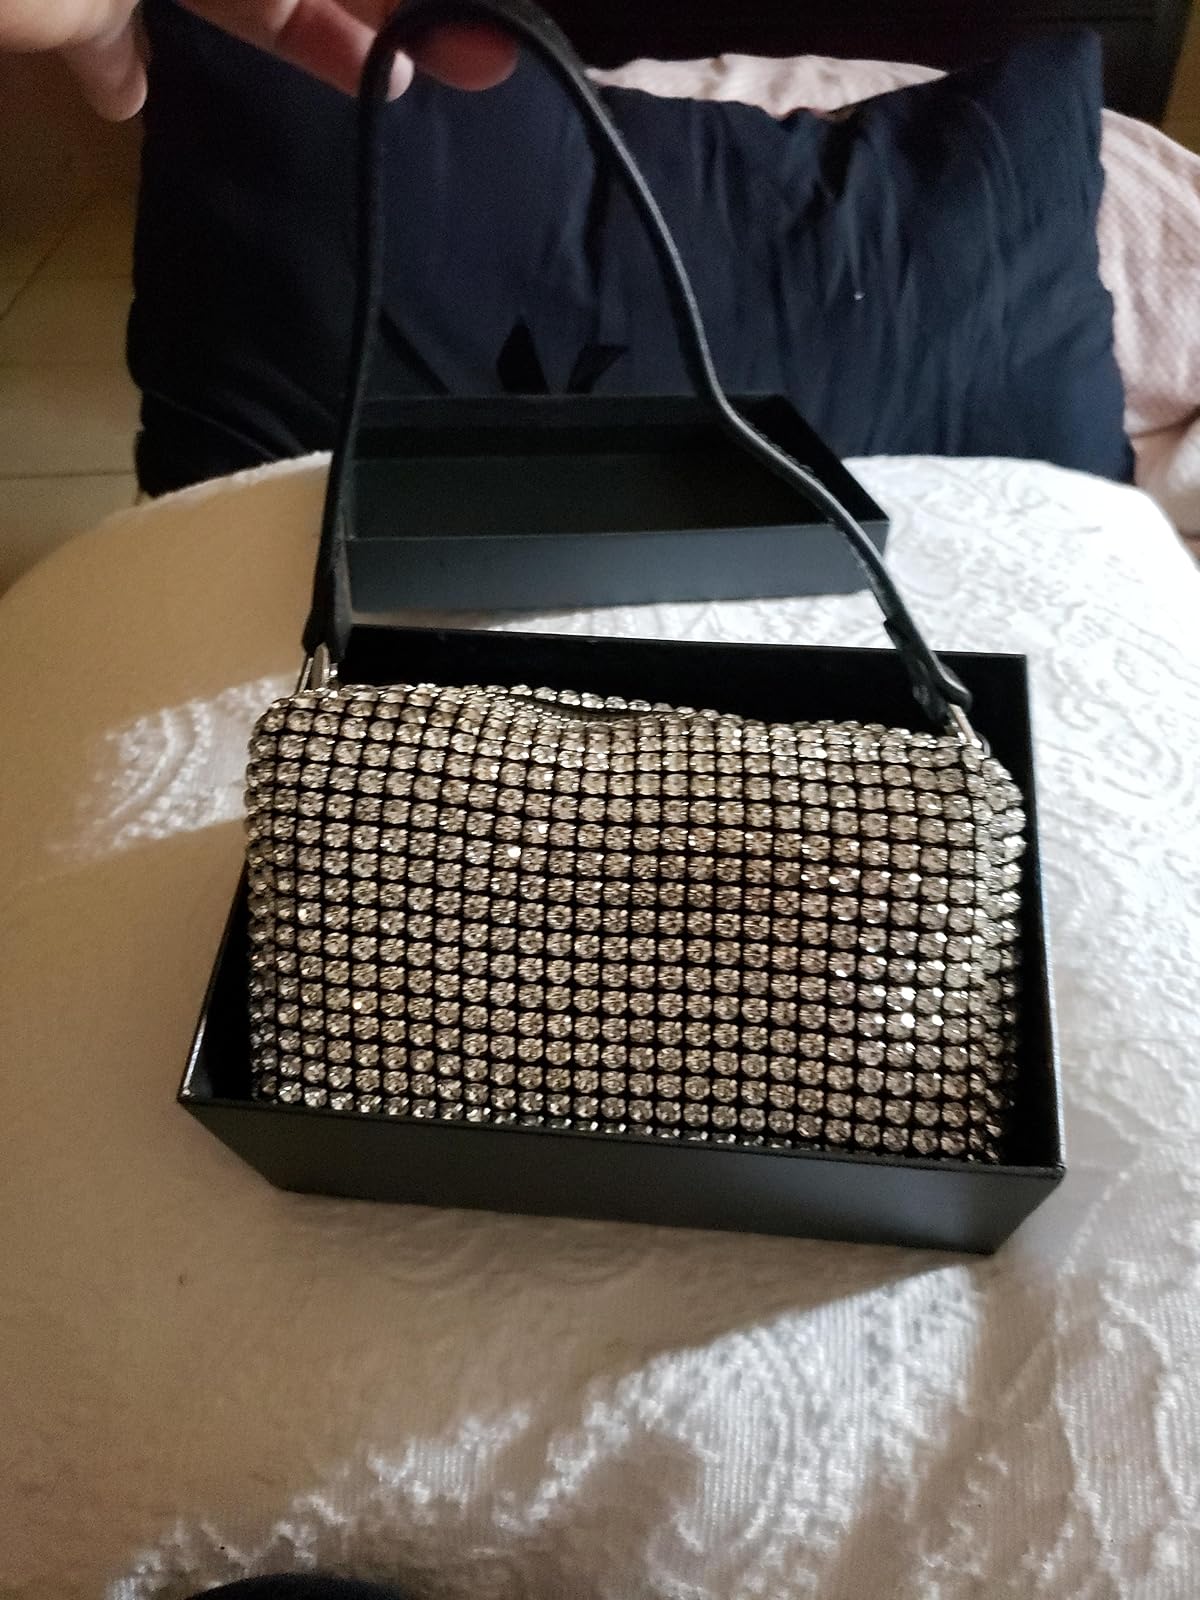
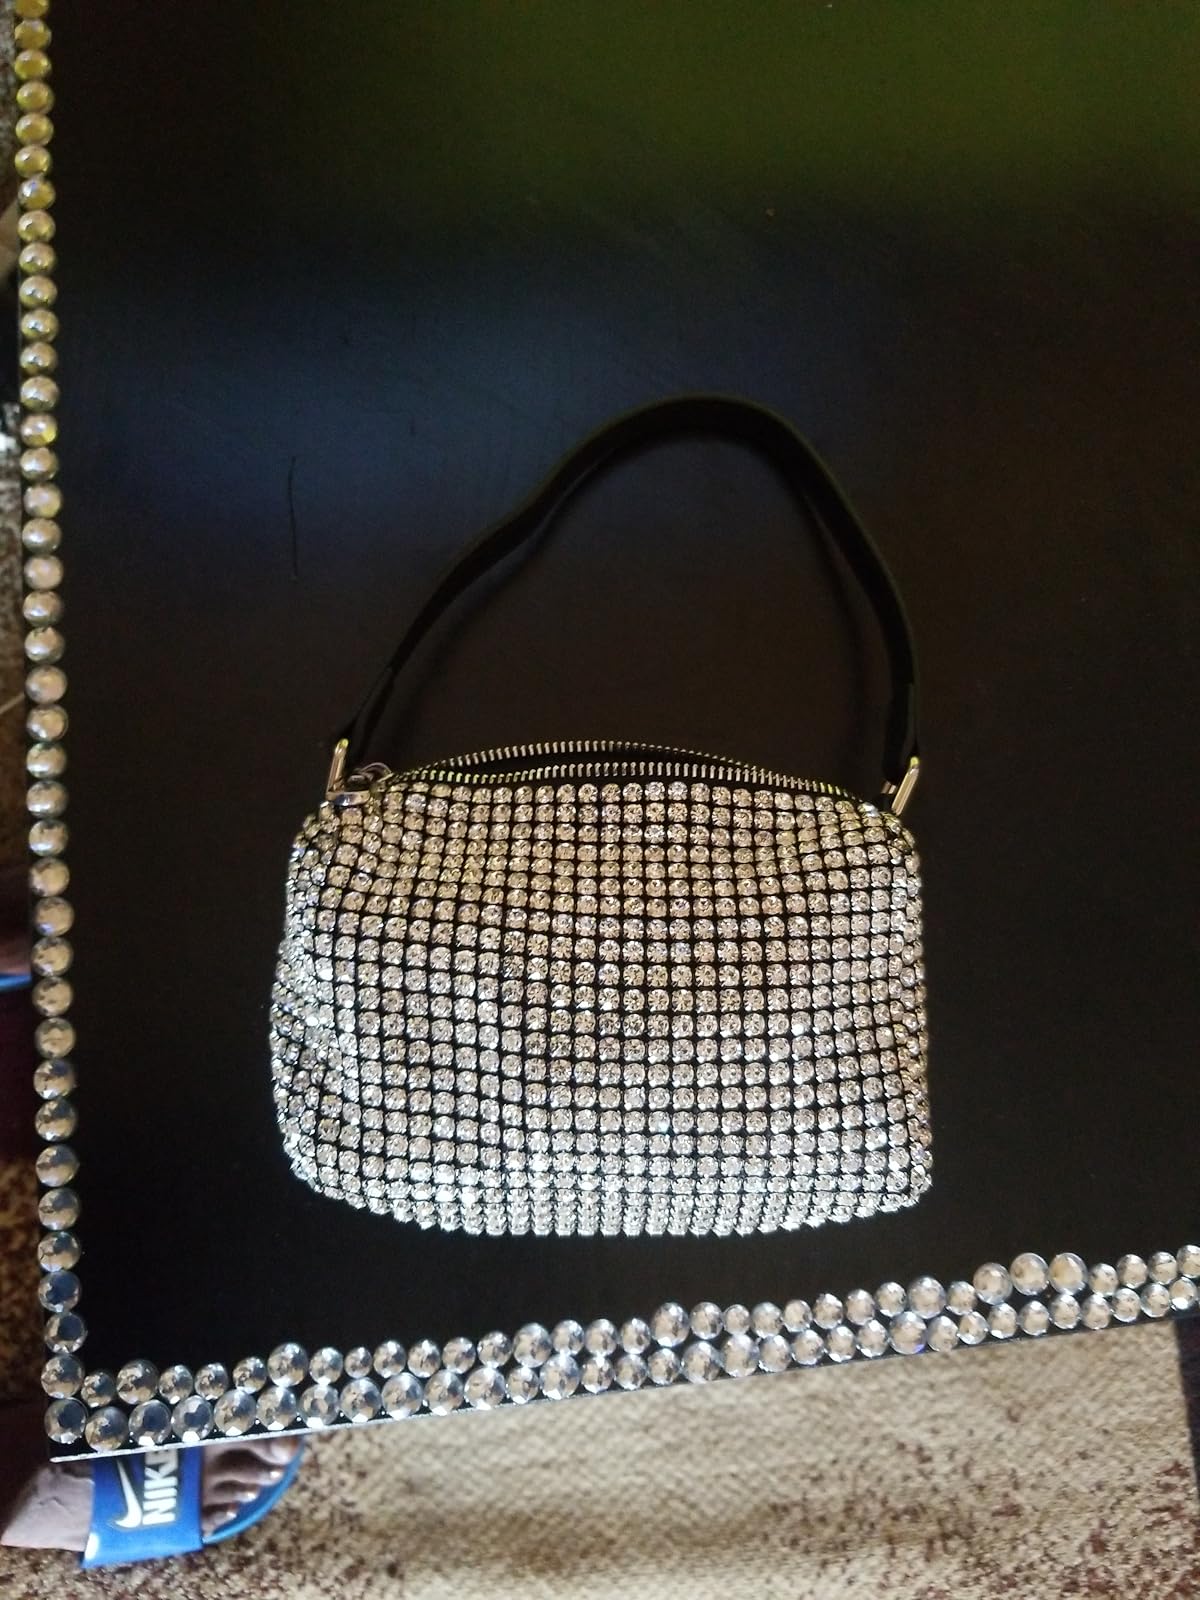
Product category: accessories_handbag
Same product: yes